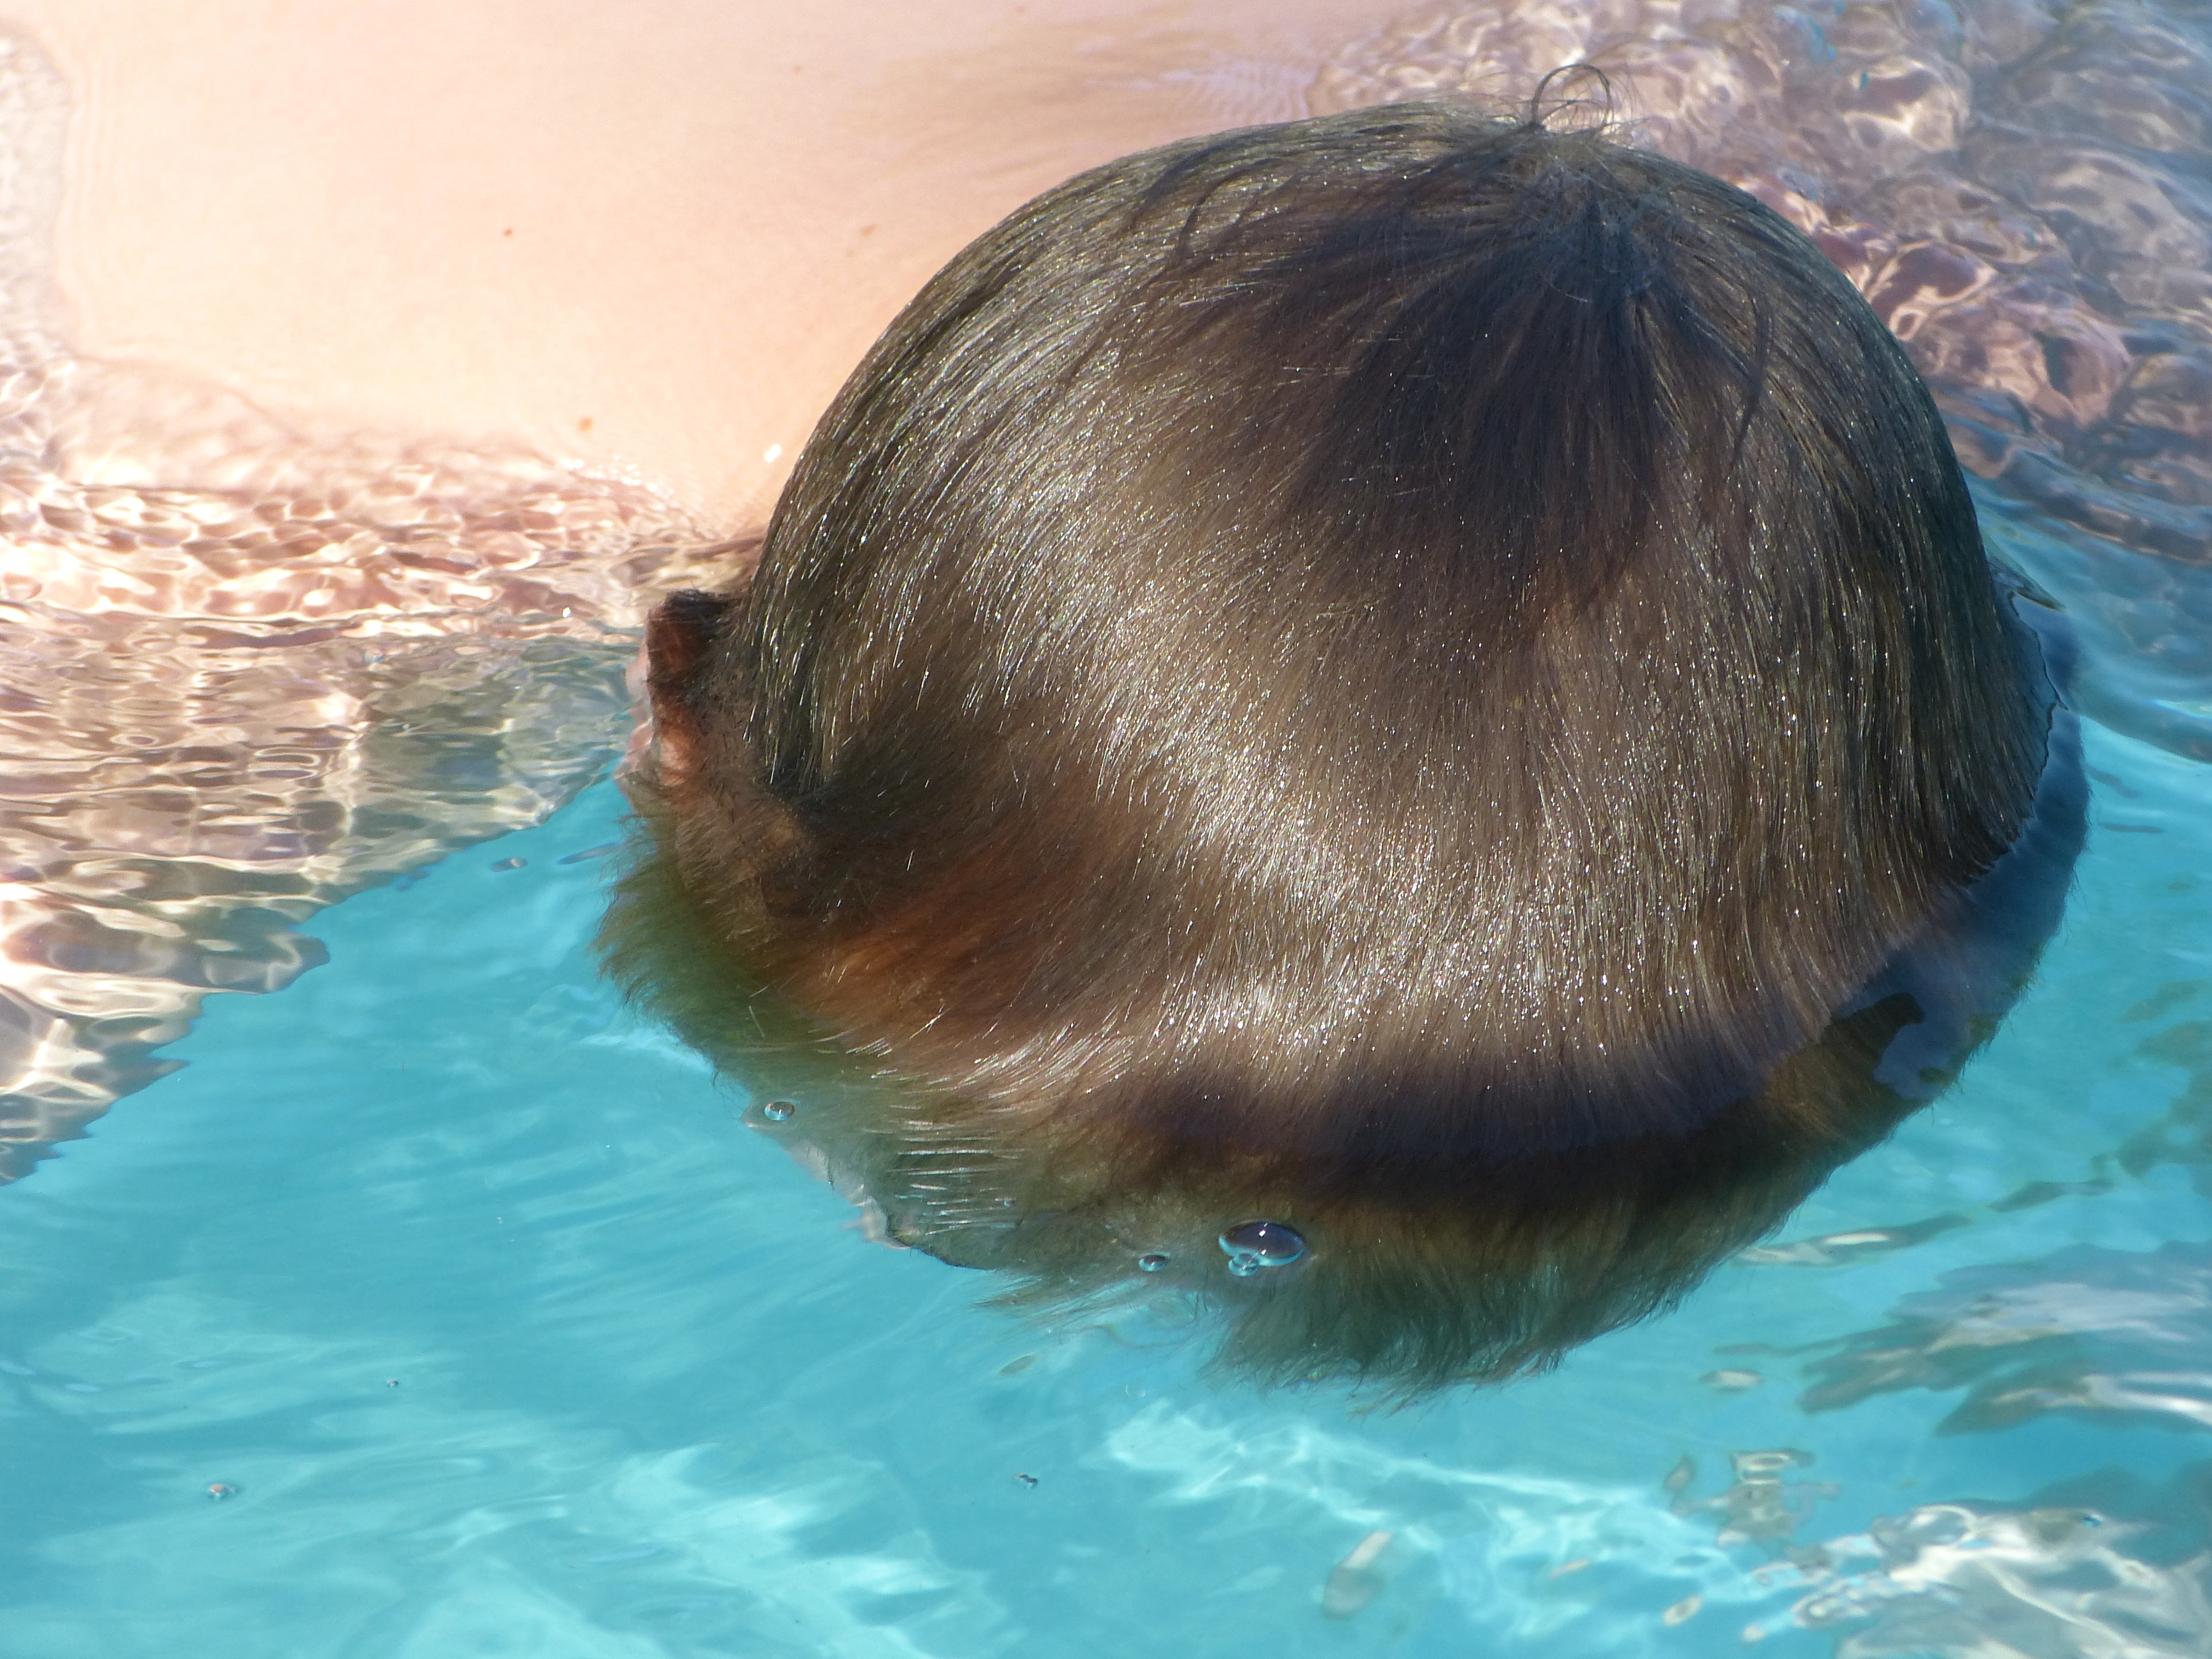
sea, water, diving, underwater, swim, swimming pool, swimming, water sport